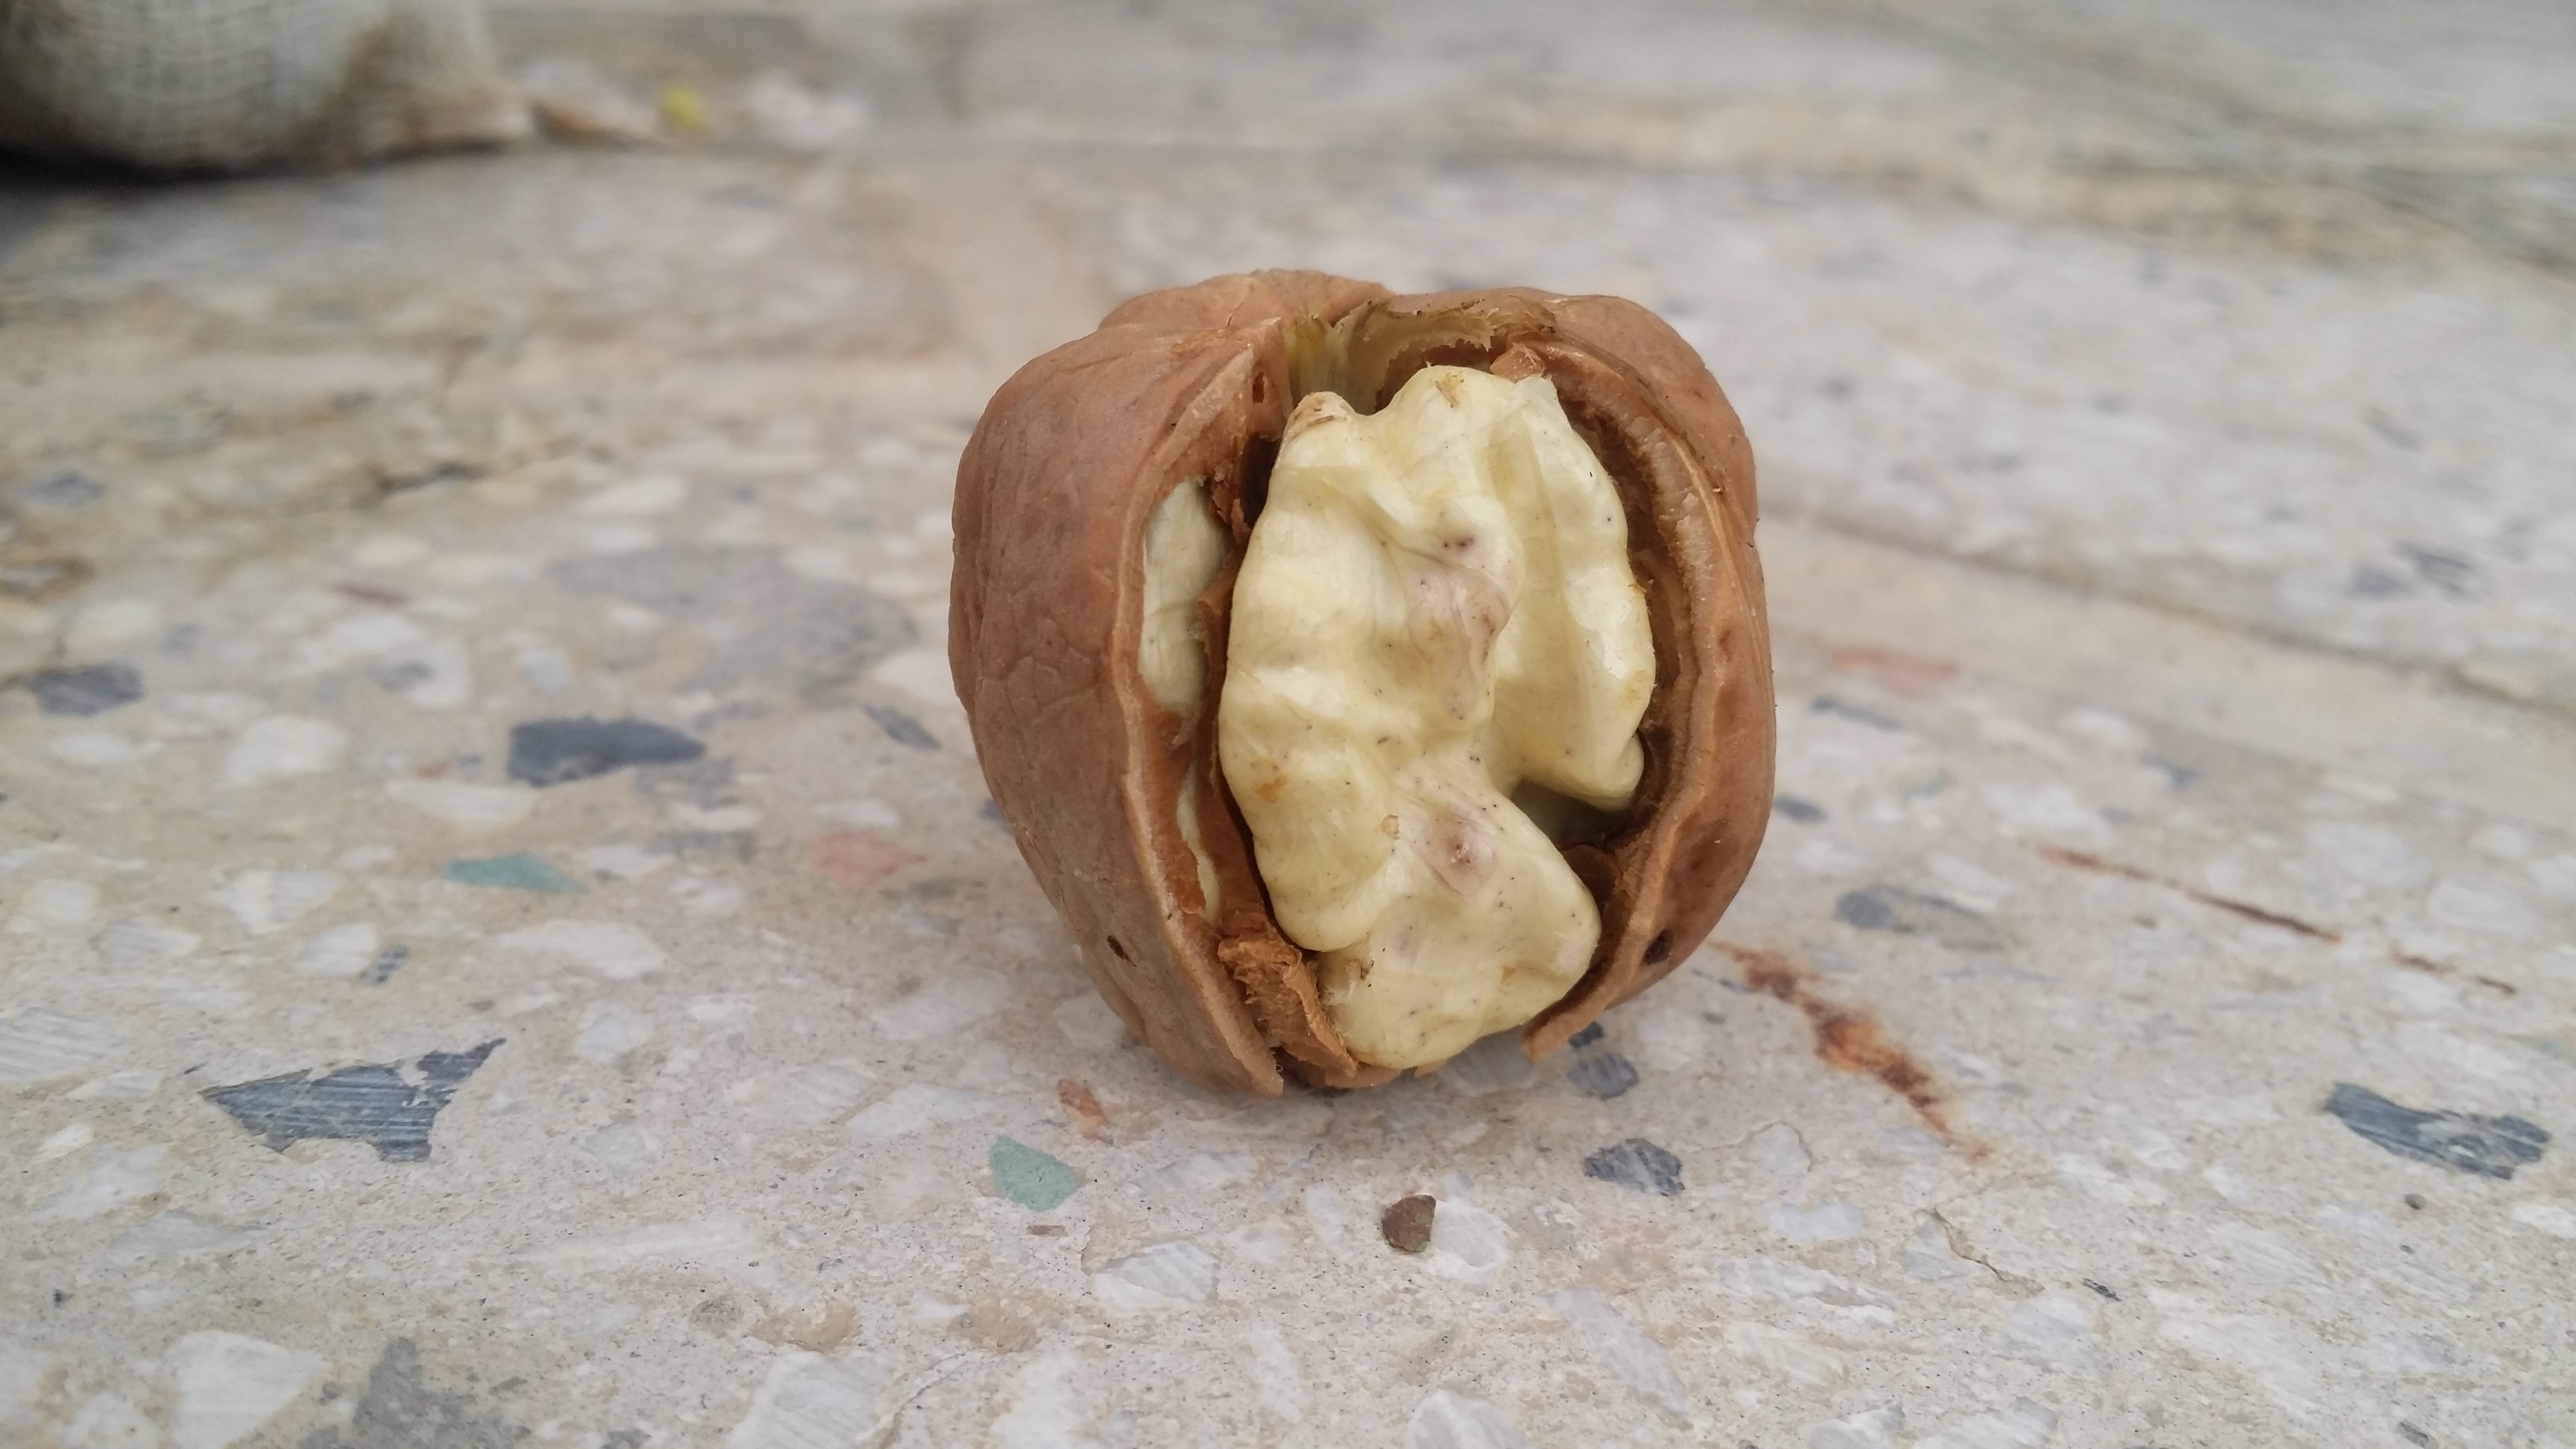
plant, wood, food, produce, coconut, carving, flowering plant, land plant, nuts seeds